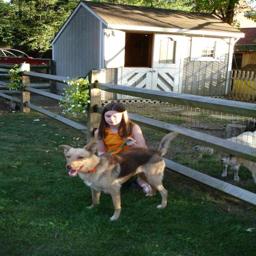
Animal: dogs